Armand Trousseau

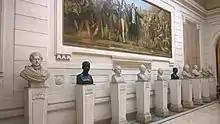
Busts at the Académie Nationale de Médecine, with Trousseau fifth from the left

Trousseau was instrumental in creating new modes of treatment of croup, emphysema, pleurisy, goiter, and malaria. He received the prize of the French Academy of Medicine for his classic essay on laryngology which originally appeared in 1837. He was the first in France to perform a tracheotomy, and he wrote a monograph on this as well as intubation in 1851. His textbooks on clinical medicine and therapeutics were both extremely popular and translated into English. Trousseau coined the terms aphasia and "forme fruste" and popularized eponyms in disease description such as Addison's disease and Hodgkin's lymphoma.